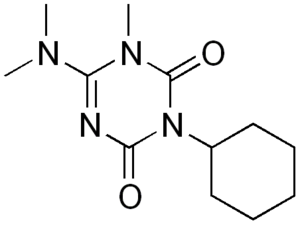
L'hexazinone est un composé organique, de formule C₁₂H₂₀N₄O₂, utilisé comme herbicide à large spectre. C'est un solide incolore. Il présente une certaine solubilité dans l'eau, mais est très soluble dans la plupart des solvants organiques, à l'exception des alcanes.